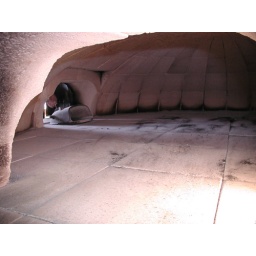
A clear view from the main oven loading door of the guillard above the lateral firebox.